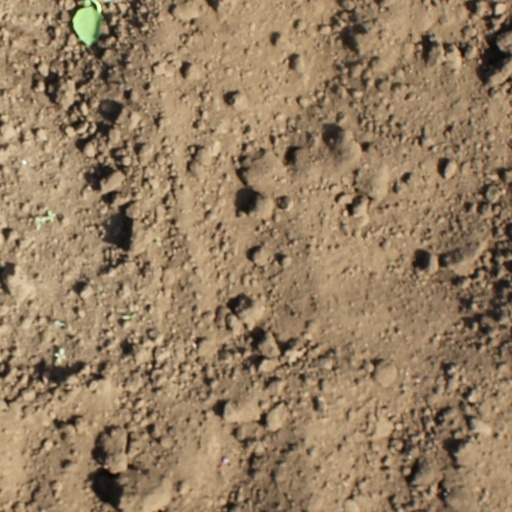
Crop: soybean